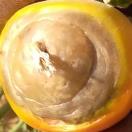
Crop: Tomato
Condition: blossom-end-rot-d